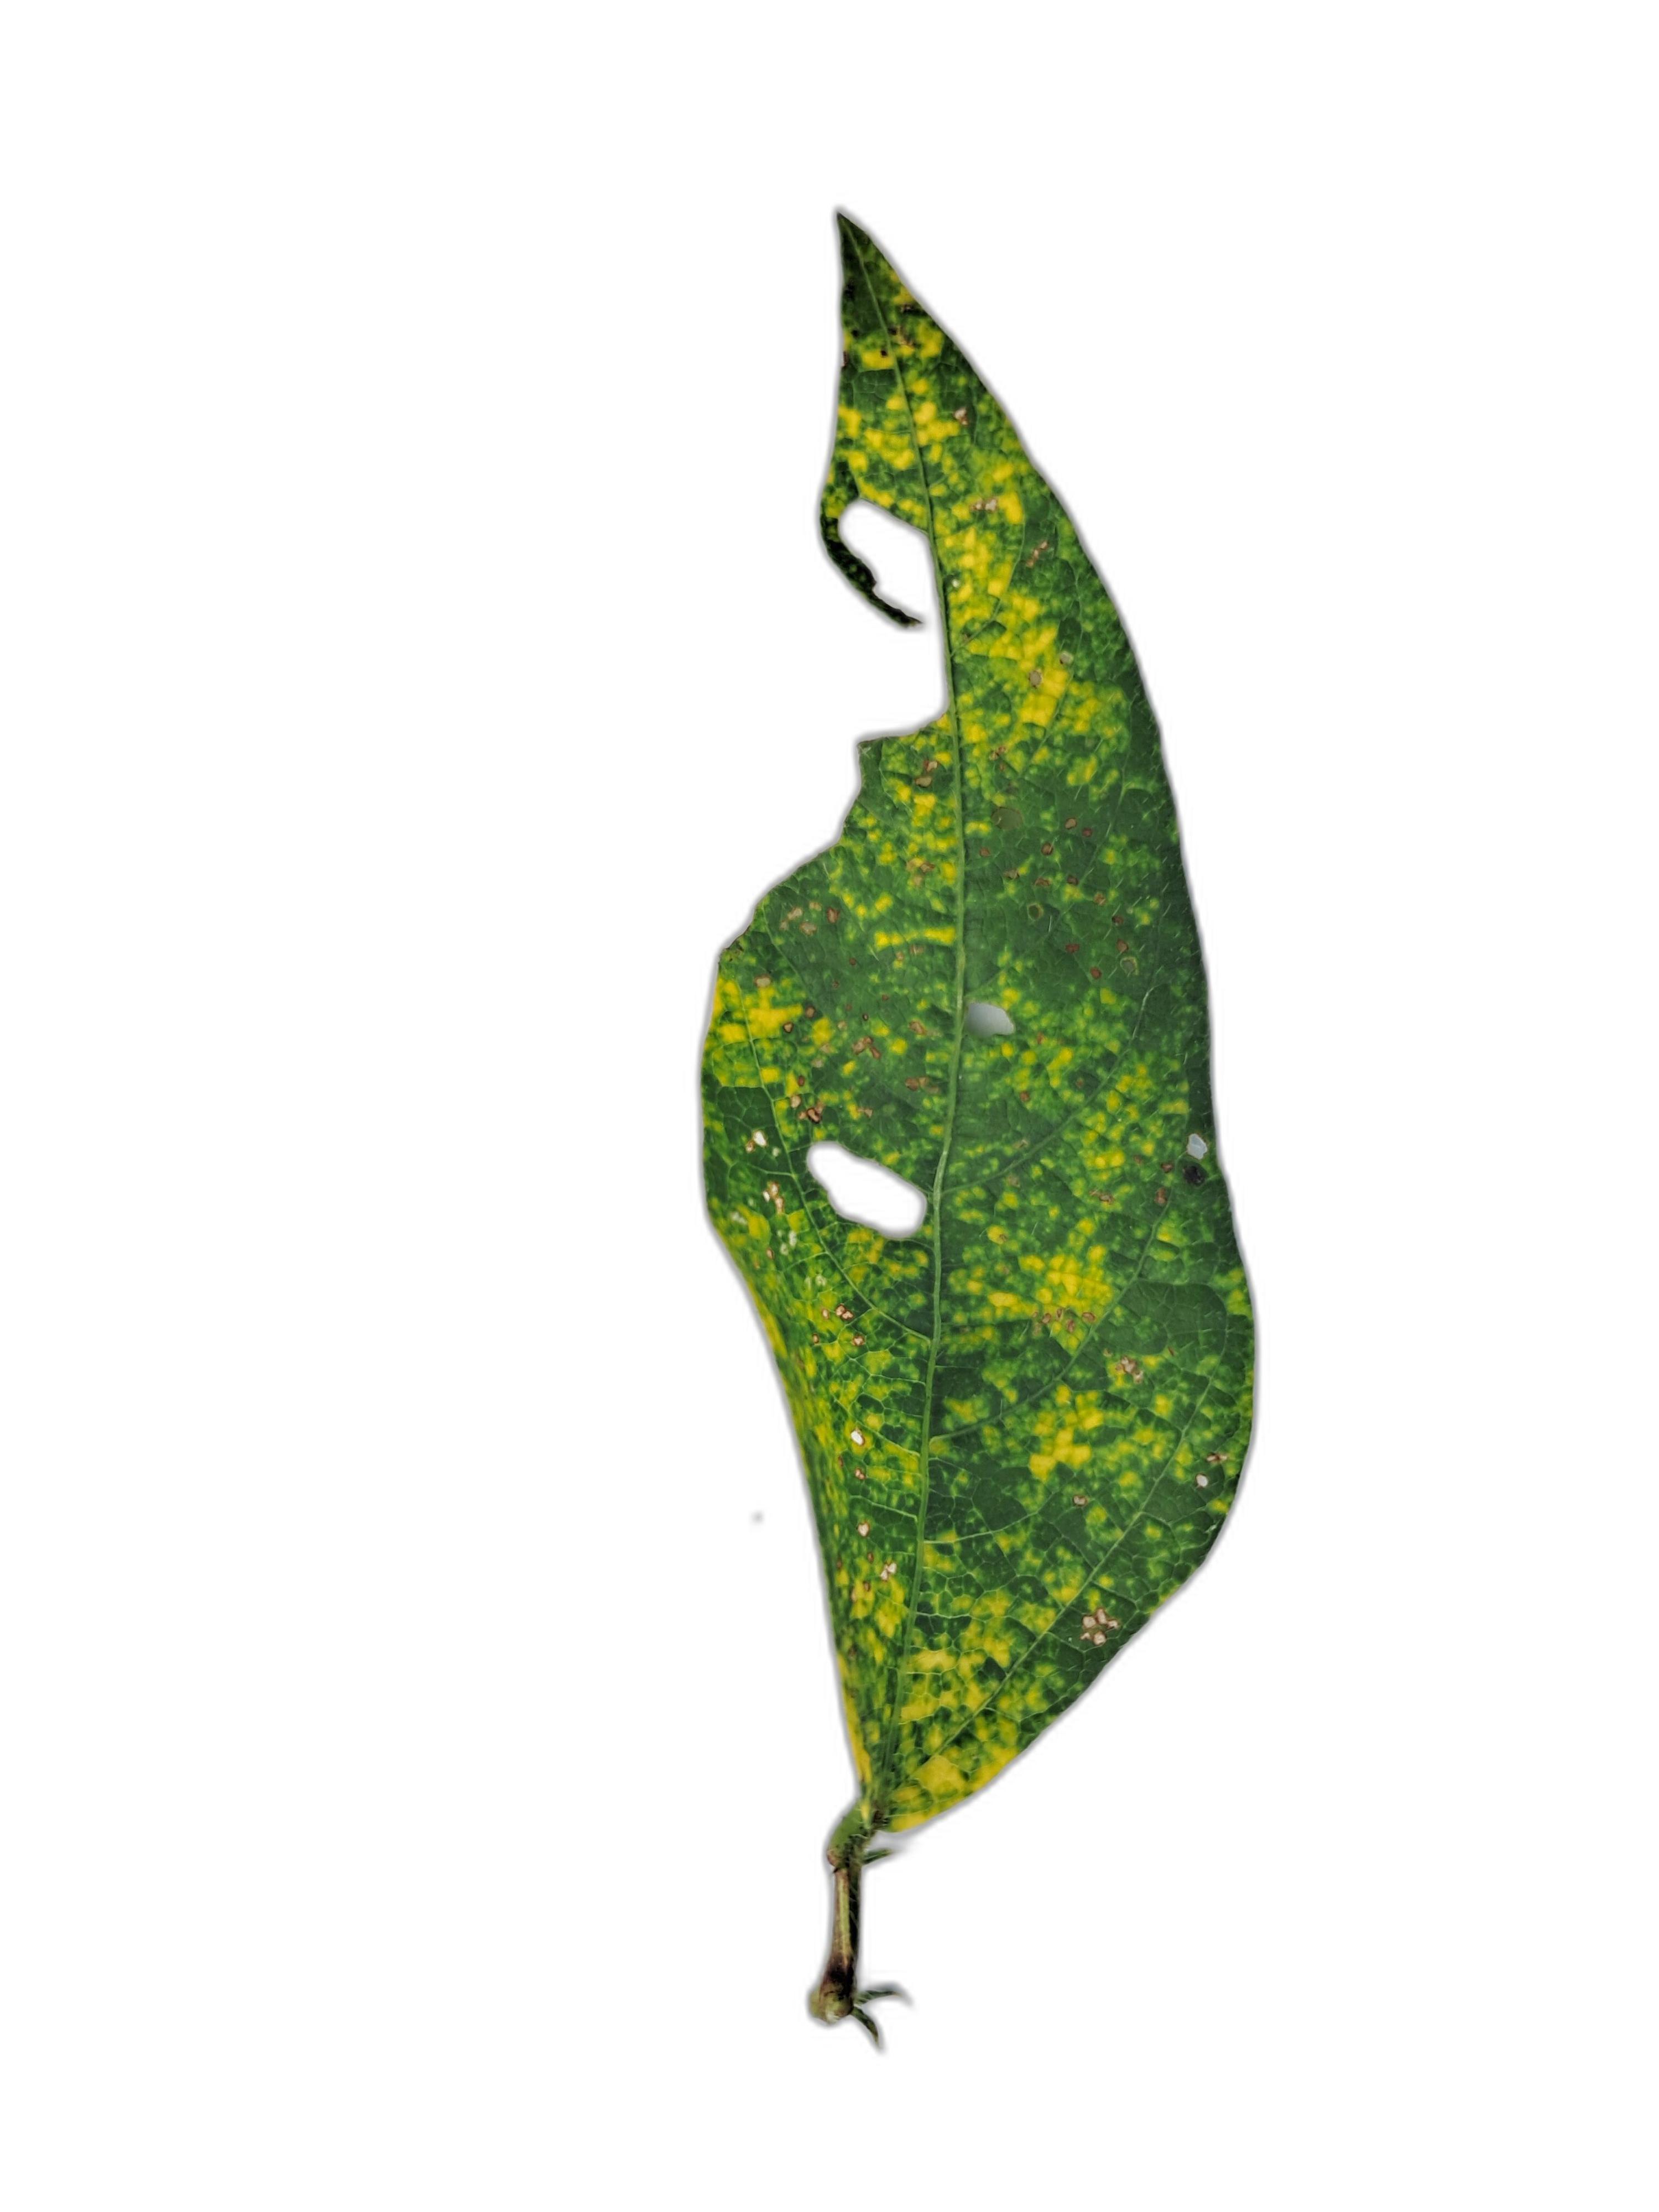
Label: Yellow Mosaic